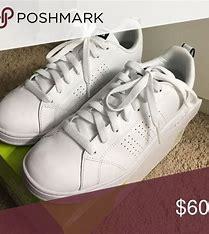
Brand: adidas
Model: neo Adidas NEO Advantage